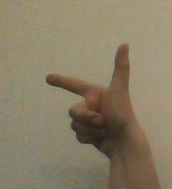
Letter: yaa